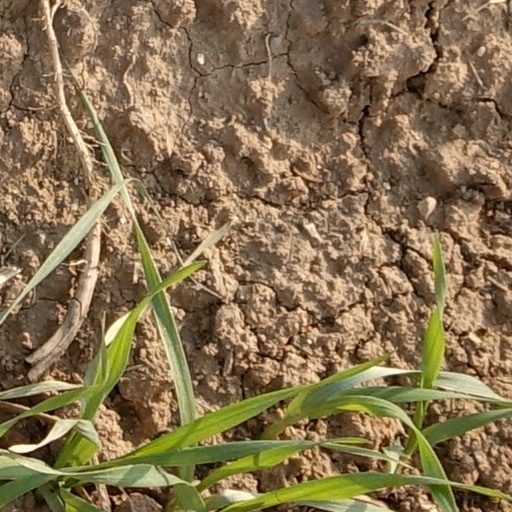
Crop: wheat